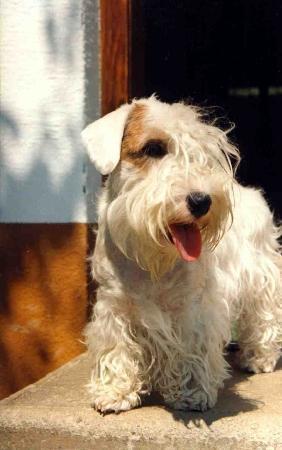
Sealyham_terrier